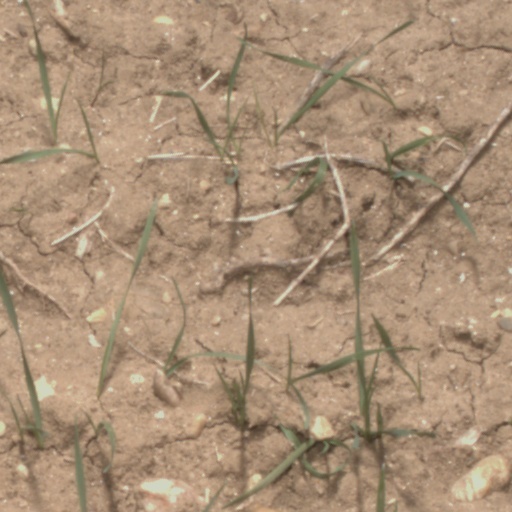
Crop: wheat